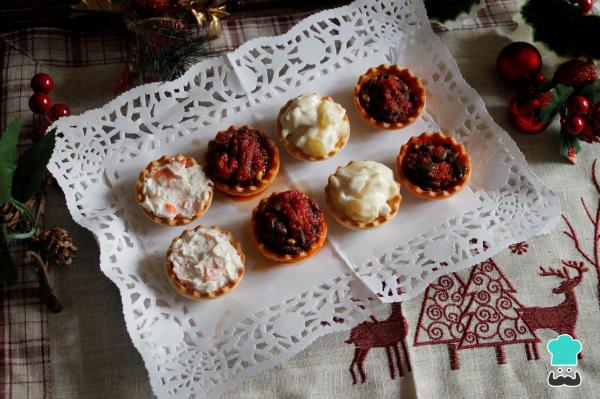
Por último, rellena las tartaletas con todas las mezclas y ve depositándolas en la bandeja donde vayas a servirlas. ¡Y a disfrutar de las tartaletas rellenas! Asimismo, si quieres presentar las tartaletas en bandejas, no dudes en comprar las bandejas de cartón blanco que te ofrecemos en la web.Espero que te haya gustado la receta y te invito a que visites mi blog Cakes para ti.